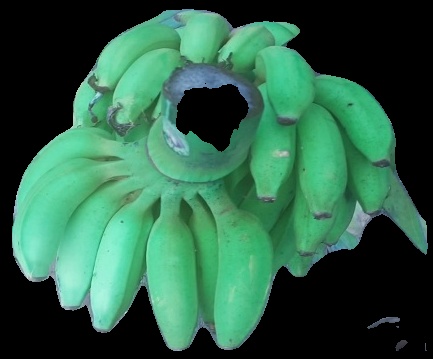
Variety: elakki-bale
Grade: grade2